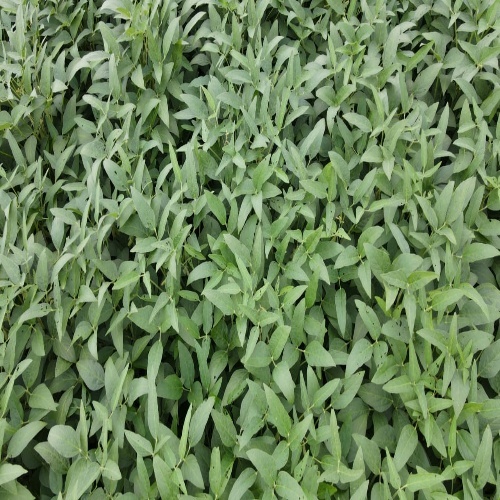
Label: Diabrotica_speciosa